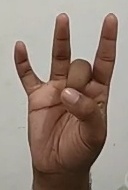
ASL sign: 8